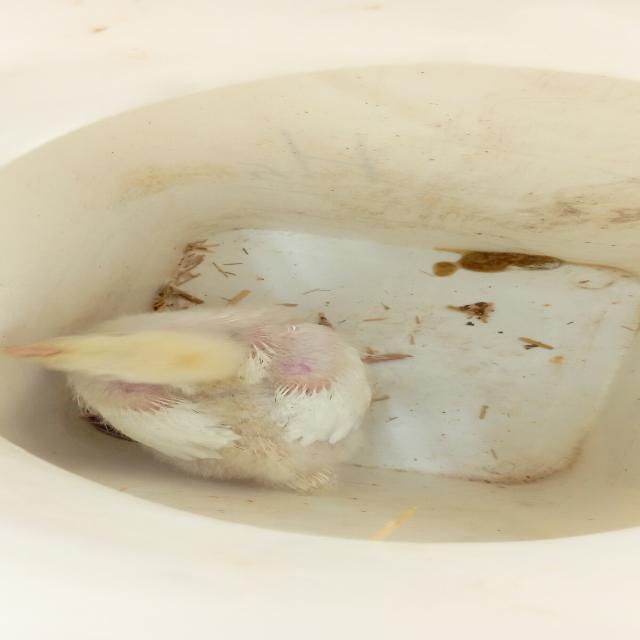
Weight: 668 g